Asmara Moerni

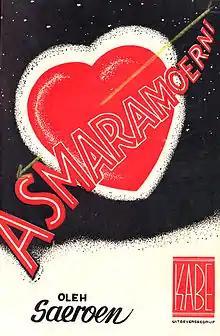
Cover of the novelisation

Asmara Moerni (Perfected Spelling: Asmara Murni; Indonesian for "True Love") is a 1941 romance film from the Dutch East Indies (now Indonesia) directed by Rd Ariffien and produced by Ang Hock Liem for Union Films. Written by Saeroen, the film followed a doctor who falls in love with his maid, as well as her failed romance with a fellow villager. Starring Adnan Kapau Gani, Djoewariah, and S. Joesoef, the black-and-white film was cast and advertised to cater to the growing native intelligentsia. Despite mixed reviews, it was a commercial success. As with most films of the Indies, "Asmara Moerni" may be lost.